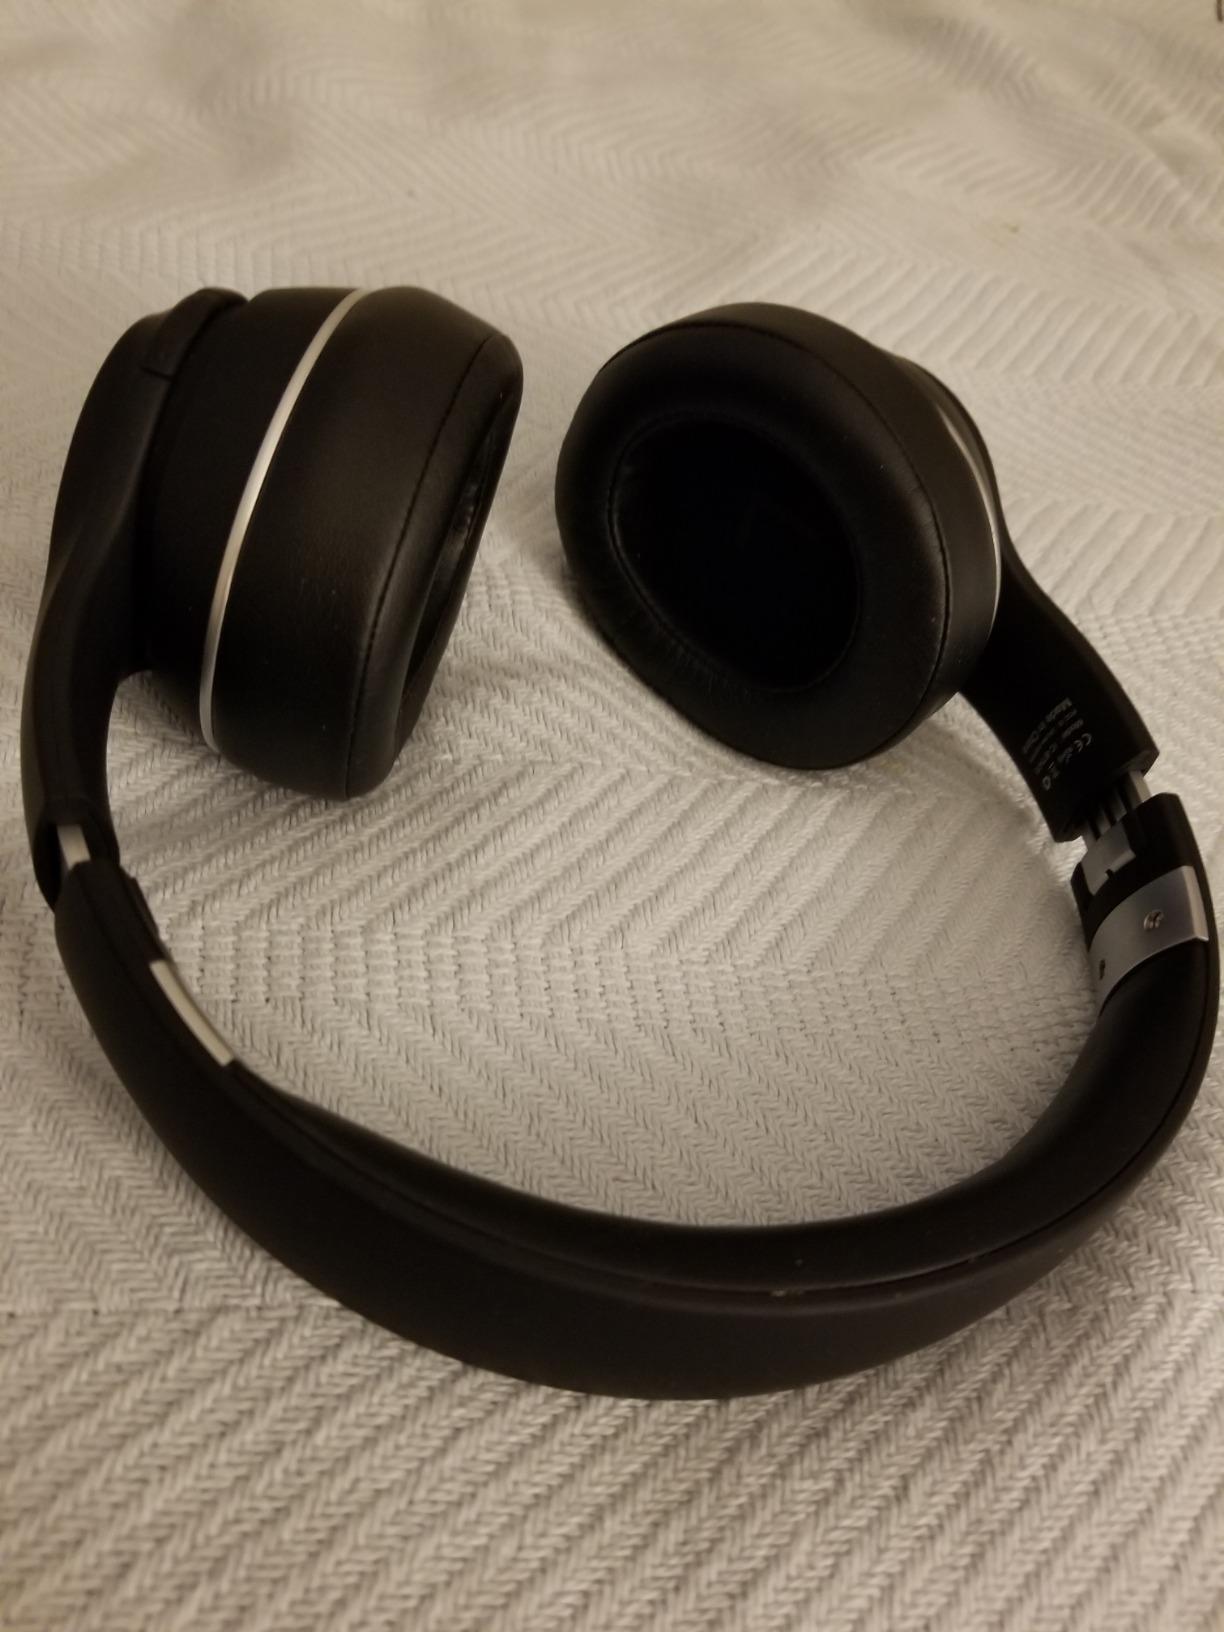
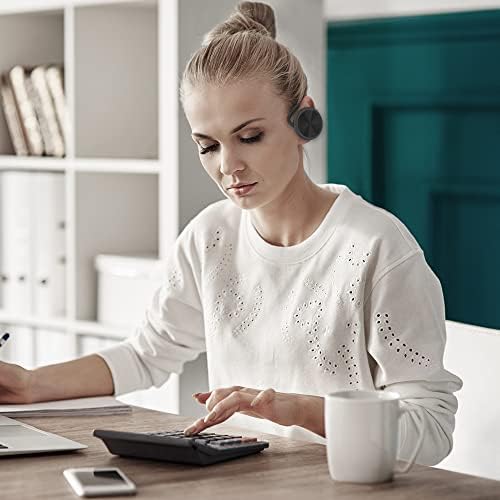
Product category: headphones
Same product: no